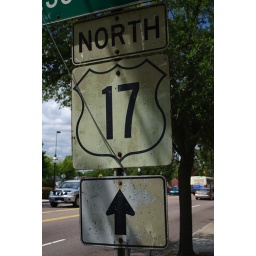
I thought that this style of highway sign existed in Virginia. I was really excited when I saw this one in Charleston!